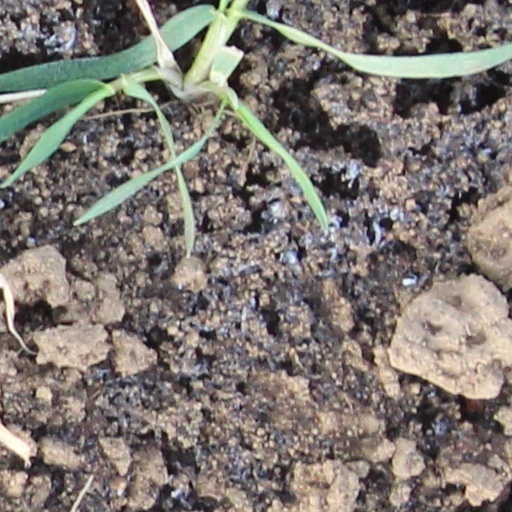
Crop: wheat